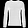
Label: Pullover